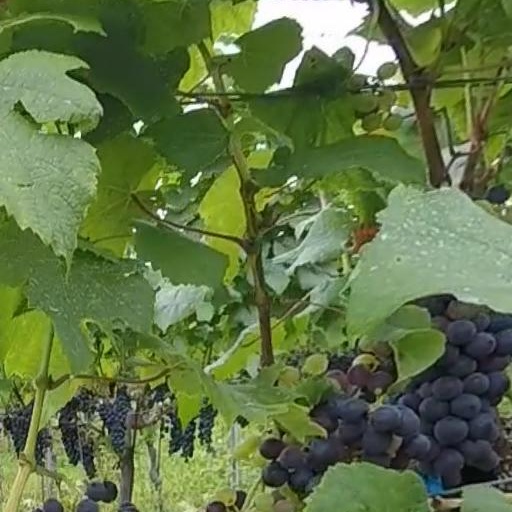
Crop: grape